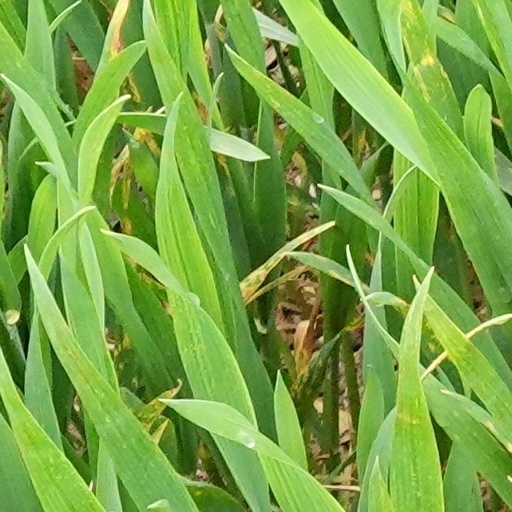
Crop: wheat